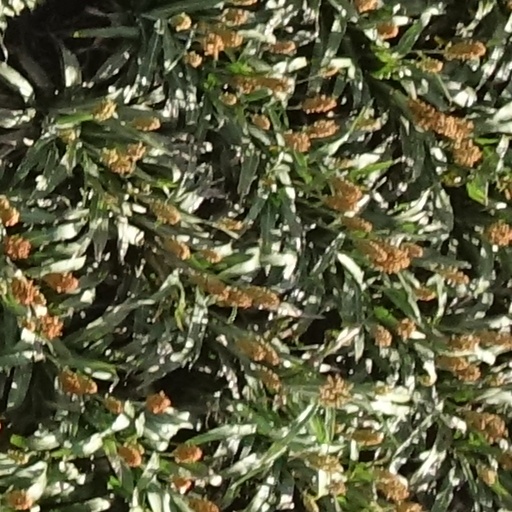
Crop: sorghum